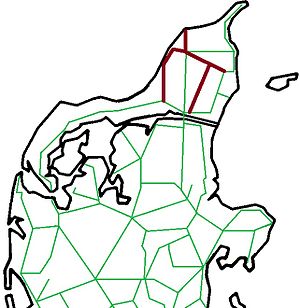
Hjørring Privatbaner
Banernes placering
Hjørring Privatbaner var et jernbaneselskab, der blev oprettet 1. april 1939 og bestod af 4 privatbaner i Vendsyssel. De 3 udgik fra Hjørring, hvor de havde forbindelse med Vendsysselbanen på statsbanenettet. Desuden havde selskabets baner forbindelse med Aalborg Privatbaner i Åbybro, Vodskov og Hørby.